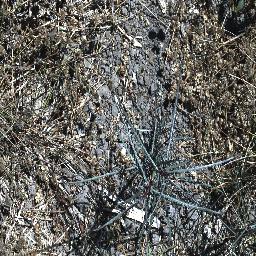
Label: parkinsonia